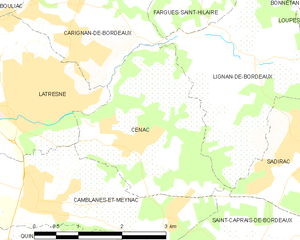
Cénac est une commune du Sud-Ouest de la France, située dans le département de la Gironde, en région Nouvelle-Aquitaine.